Rakuen Noise

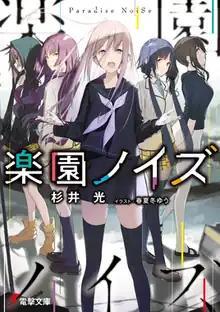
First light novel cover

is a Japanese light novel series written by Hikaru Sugii and illustrated by Yū Akinashi. The series is published by ASCII Media Works, under their Dengeki Bunko imprint, since May 2020, with five volumes released as of August 2022. A manga adaptation, illustrated by Akisato Shino, ran in Media Factory's "Monthly Comic Alive" from March 2022 to December 2023.